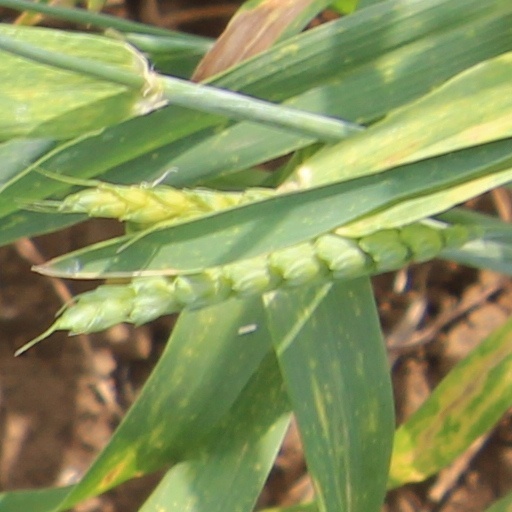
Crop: wheat